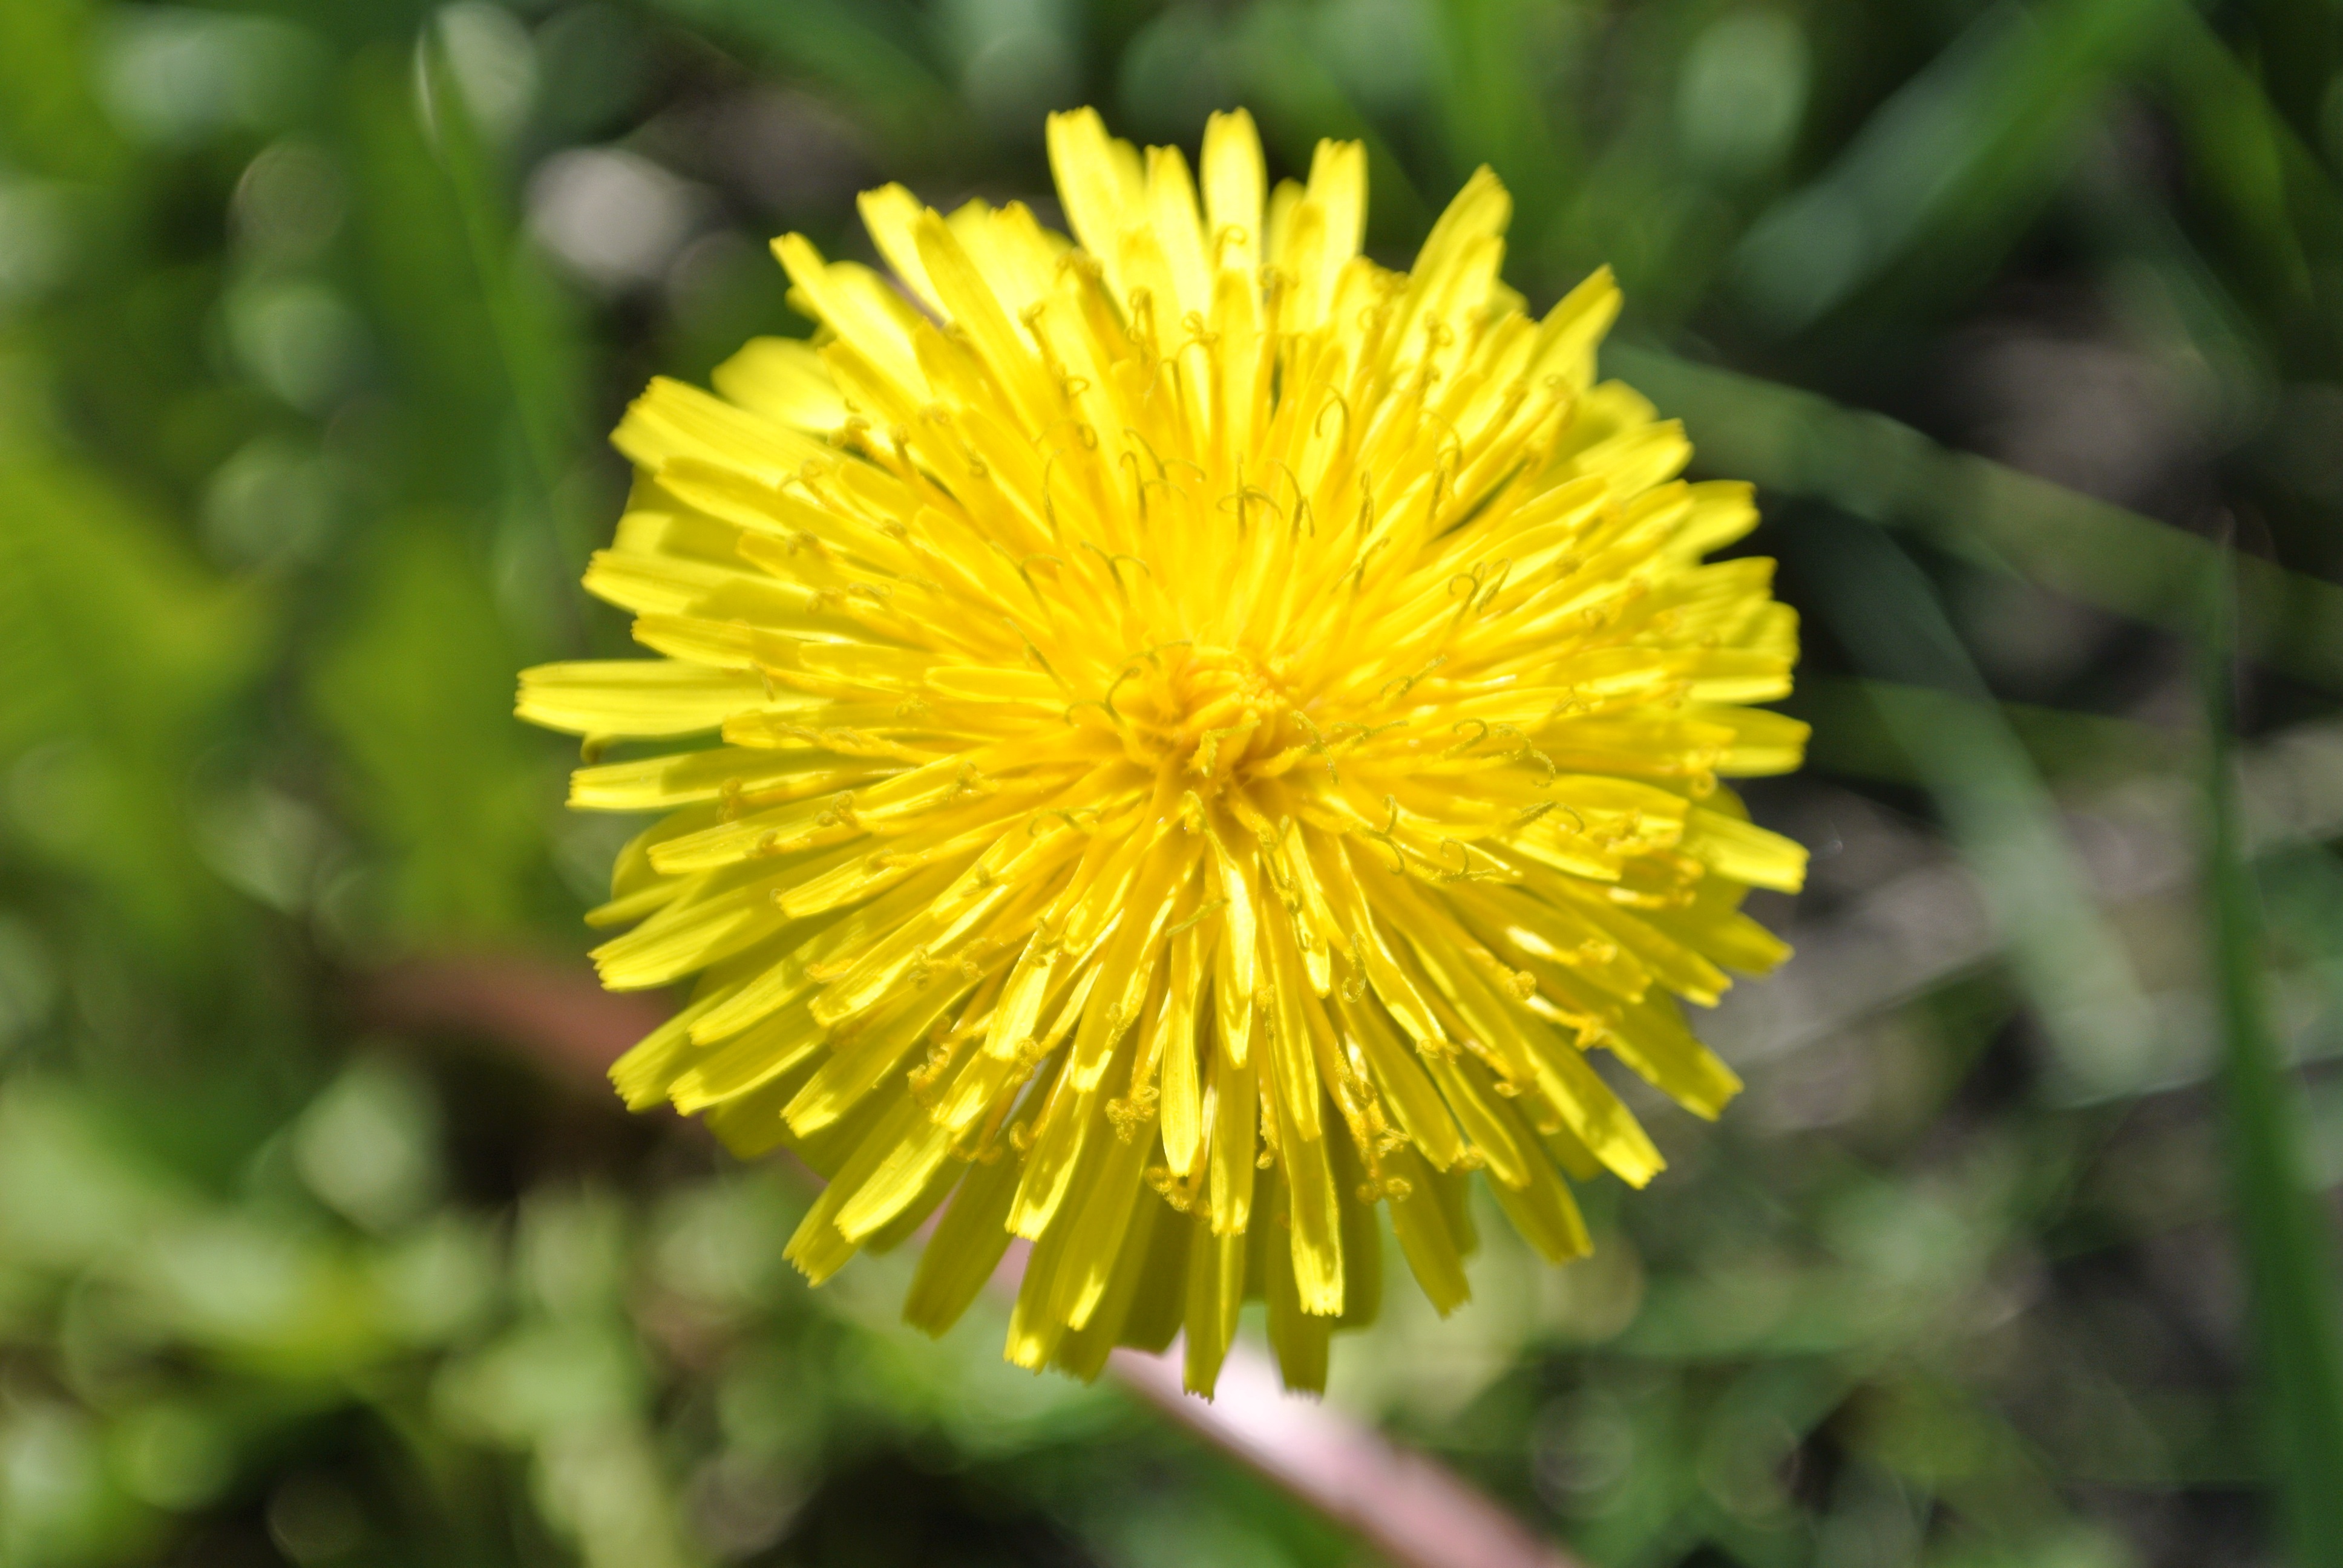
nature, plant, dandelion, flower, petal, macro, botany, yellow, closeup, flora, wildflower, flowers, macro photography, summer flowers, flowering plant, daisy family, land plant